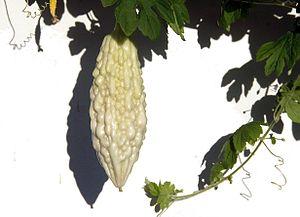
margose blanche
La margose, melon amer ou momordique, est une plante potagère grimpante de la famille des Cucurbitaceae, cultivée dans les climats chauds ou tempérés en plante annuelle. Le terme margose désigne la plante et le fruit, la plante est parfois nommée improprement margosier qui désigne en créole de l'Océan indien le mélia.